The Experiment of Professor Mithrany

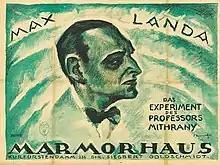

The Experiment of Professor Mithrany is a 1921 German silent film directed by Dimitri Buchowetzki and starring Max Landa, Hanni Weisse and Margit Barnay. It premiered at the Marmorhaus in Berlin.